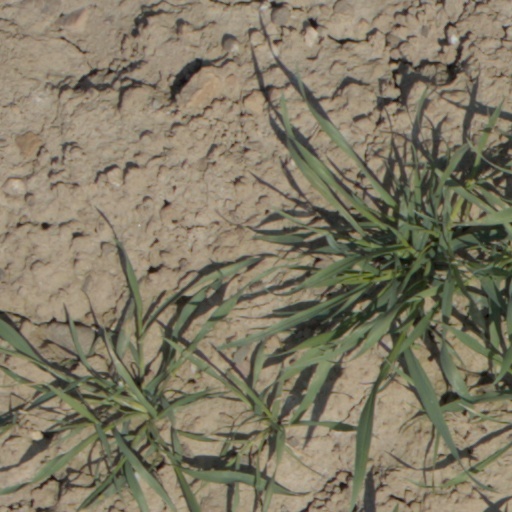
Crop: wheat